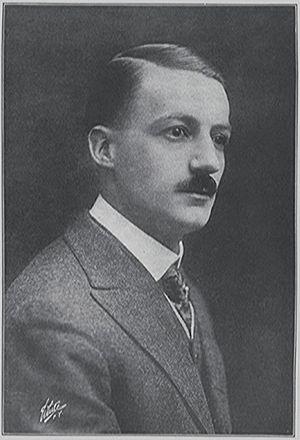
Herbert Blaché, né Herbert Reginald Gaston Blaché-Bolton est un réalisateur, producteur et scénariste américain d'origine britannique, né d'une mère anglaise et d'un père français. Il réalise 56 films entre 1912 et 1929.